2nd Corps (Turkey)

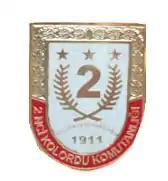

The 2nd Corps (Turkish: 2. Kolordu) is a field corps of the Turkish Army. It is headquartered at Gelibolu in Çanakkale Province, and is part of the First Army (Turkey). In 2013 it appeared to be under command of Major General Mustafa Oğuz.